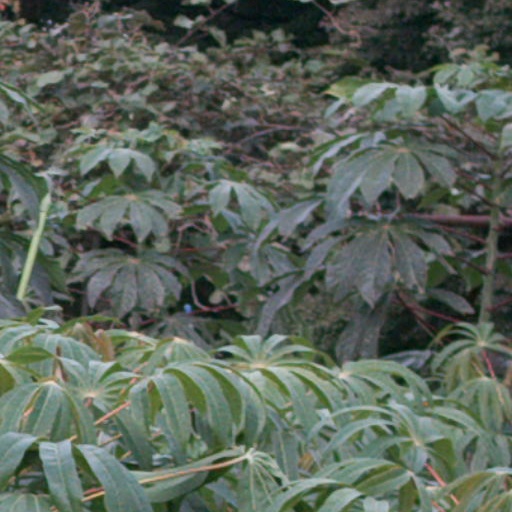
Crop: cassava